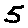
Label: 5